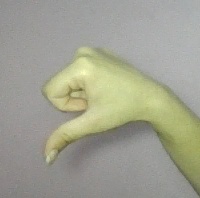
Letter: waw